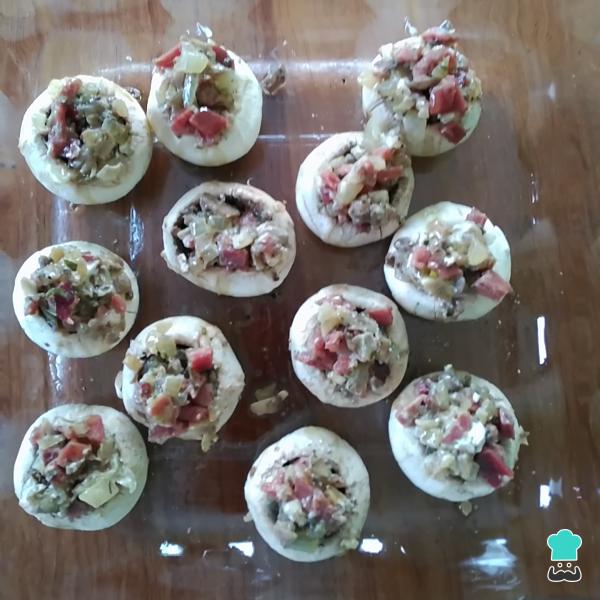
Rellena cada champiñón con la mezcla anterior, añade pimienta y queso rallado en lonchas cortado al gusto. Luego, hornea los champiñones rellenos durante durante 15 minutos a 190 °C. Puedes rociarlos con un chorrito der vino blanco si quieres para darle un toque extra de sabor.